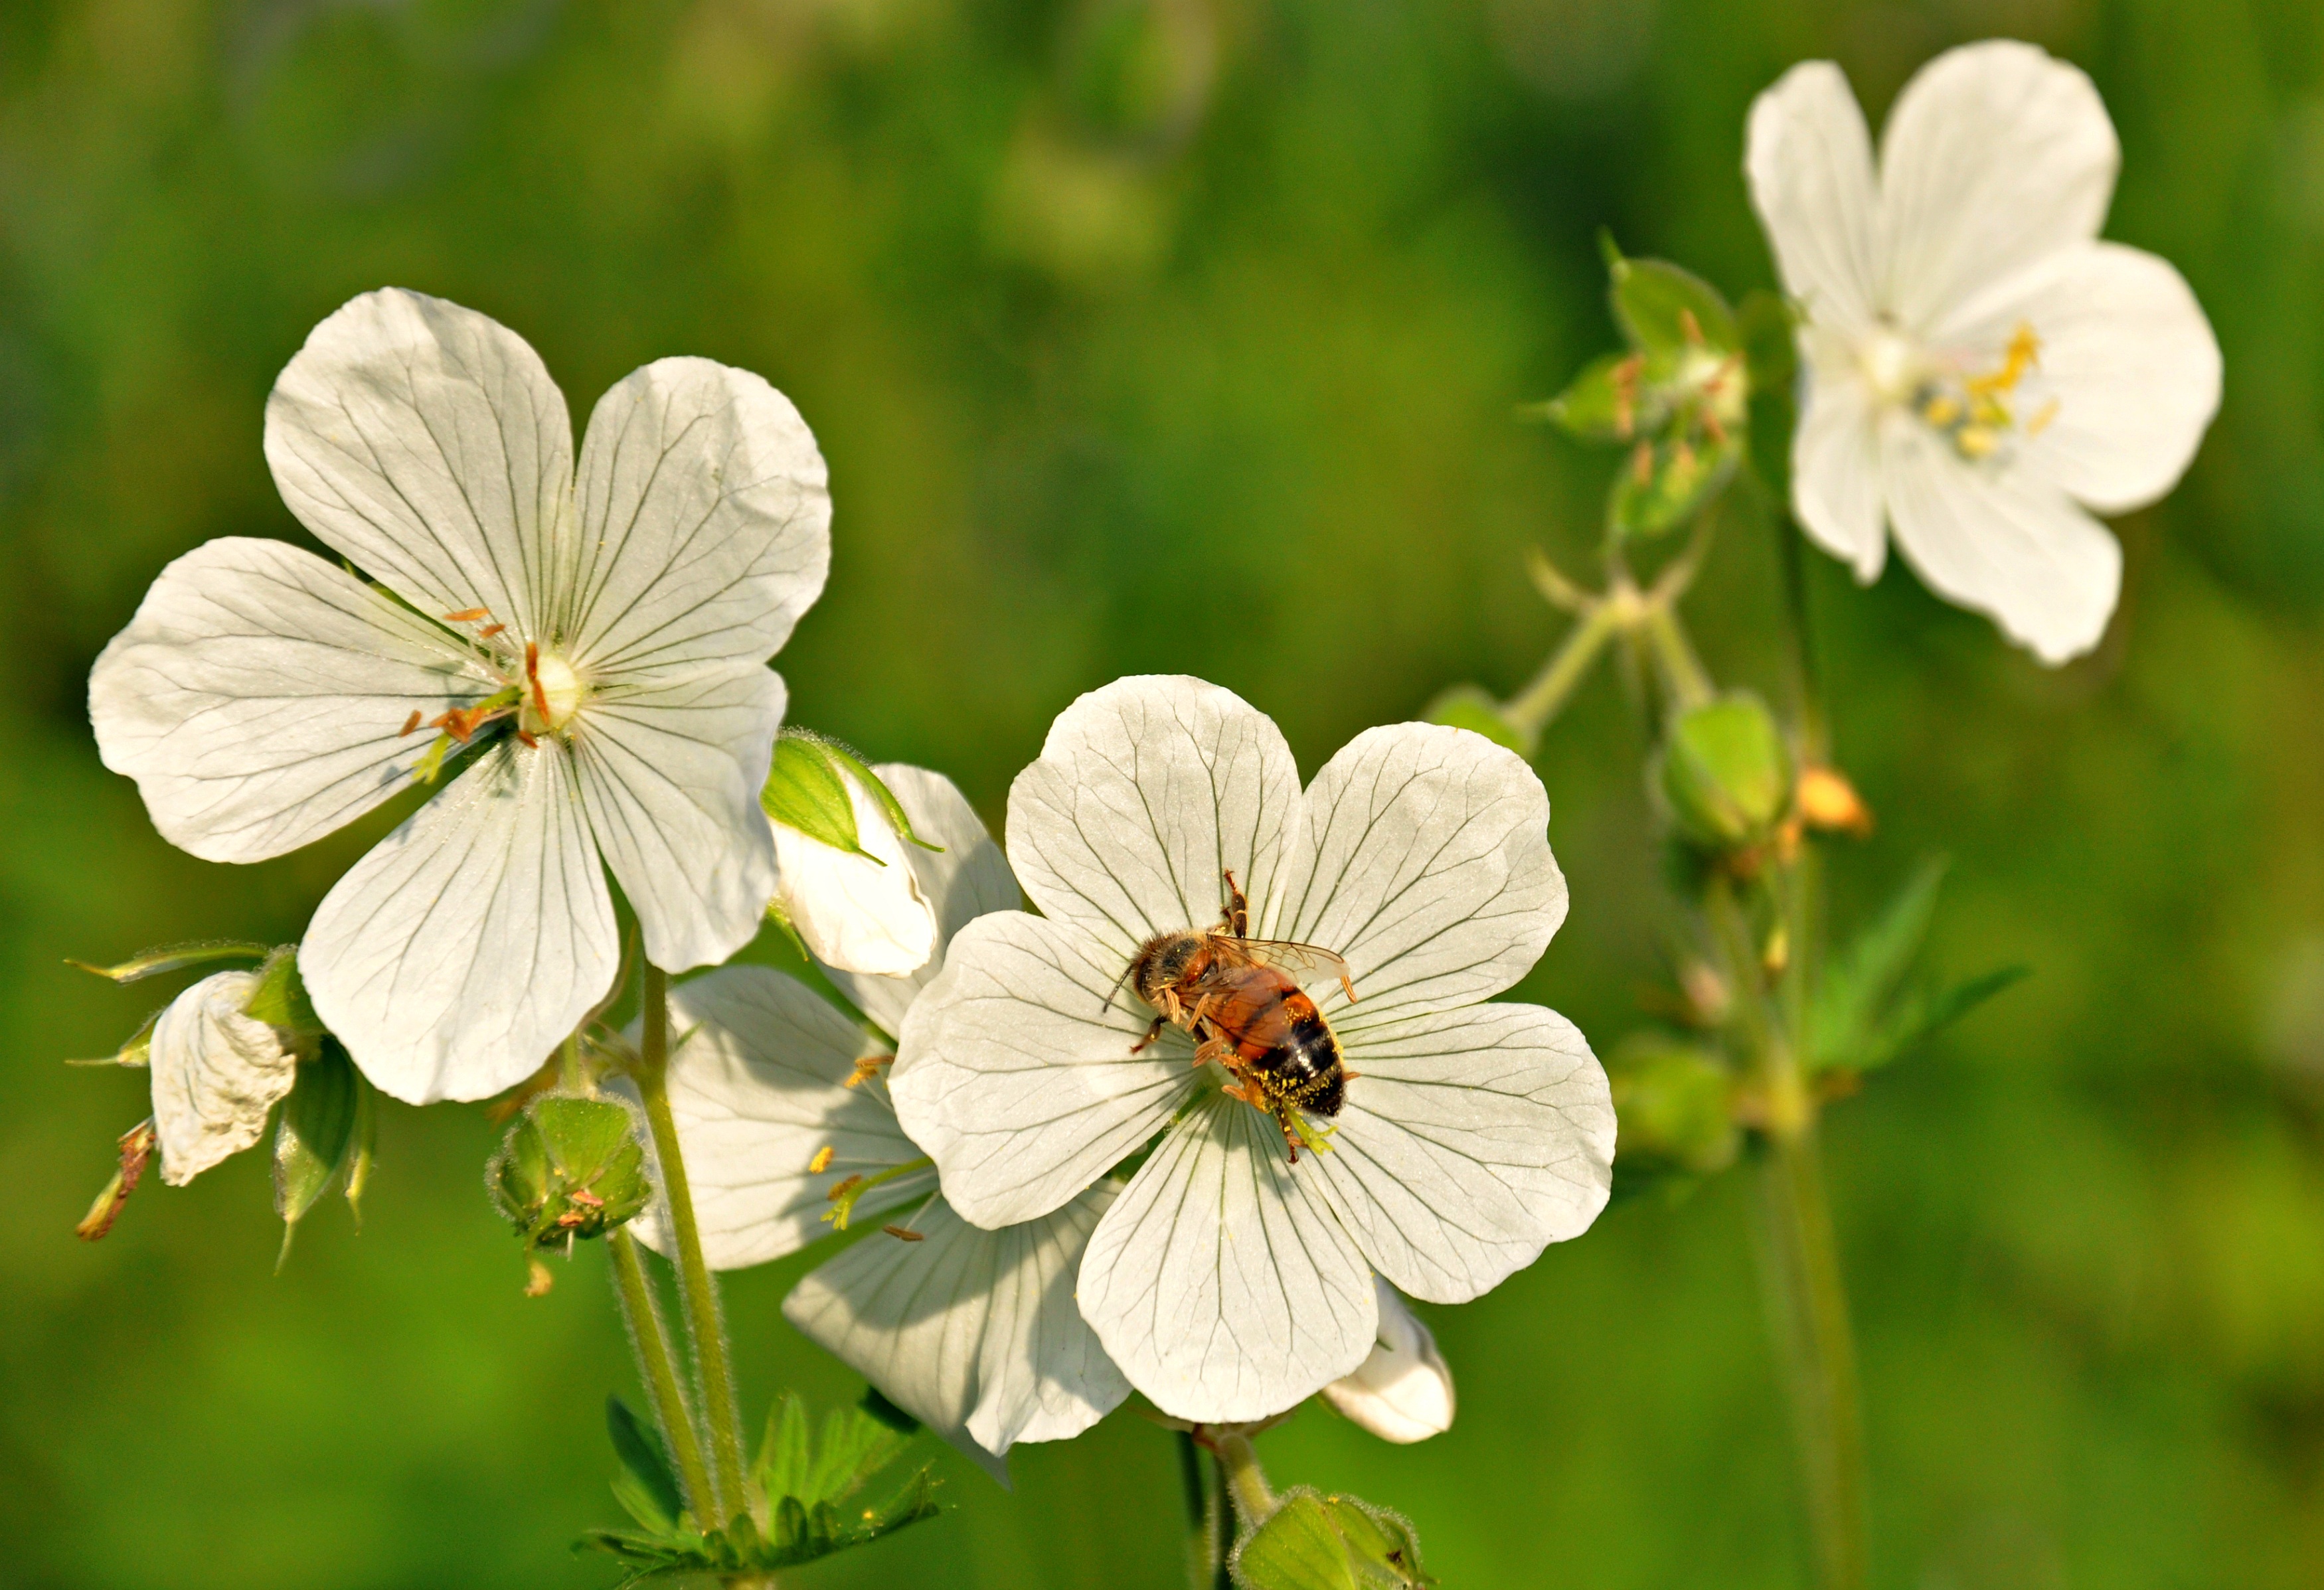
nature, blossom, light, plant, sunshine, meadow, flower, petal, bloom, spring, green, produce, insect, botany, flora, wildflower, close up, geranium, bright, wasp, spring flower, macro photography, flowering plant, geranium sanguineum, bloody geranium, land plant, wasp on primrose